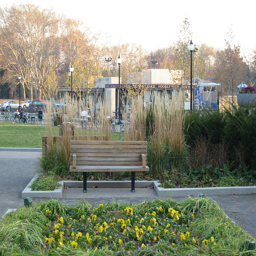
Wooden park bench near green space in urban setting.
A bench on a sidewalk in a park.
A wooden bench sitting near high grass and flowers.
a wooden bench in a park with flowers
There is a wooden bench at the side of the path in the garden.